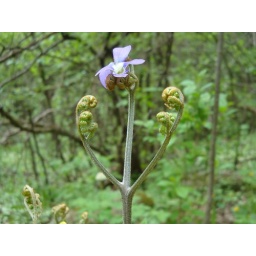
her wild flower friends walked with me in the forest